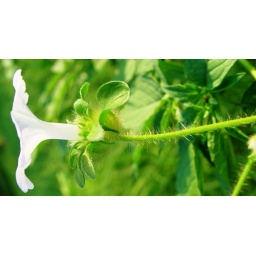
this type of white wild flower can be found in india, (outside any city or village).